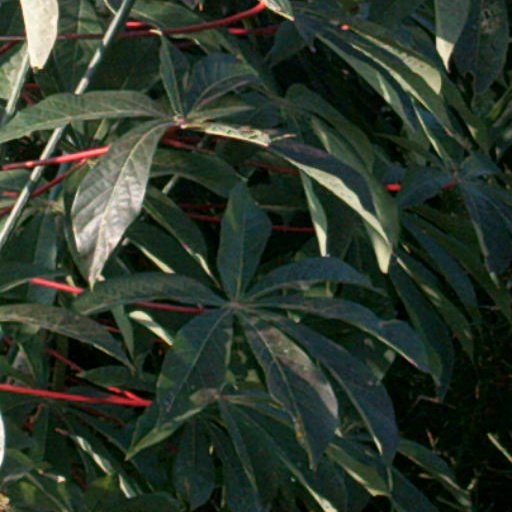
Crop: cassava